Grants, New Mexico

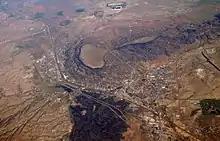
Aerial view of Grants in 2007. Black Mesa is above town, and to the west Grants adjoins Milan. Interstate 40 bends to avoid the mesa.

Grants is a city in Cibola County, New Mexico, United States. It is located about west of Albuquerque. The population was 9,163 at the 2020 Census. It is the county seat of Cibola County.